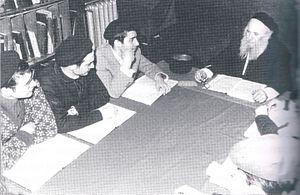
Cours du Rav vers 1968 (de gauche à droite: Gilles Levy,
Yitzchak Chaikin est un grand-rabbin orthodoxe non-consistorial français du XXᵉ siècle.
La yechiva Hakhmei Tsorfath d'Aix-les-Bains est l'une des principales académies talmudiques de France.